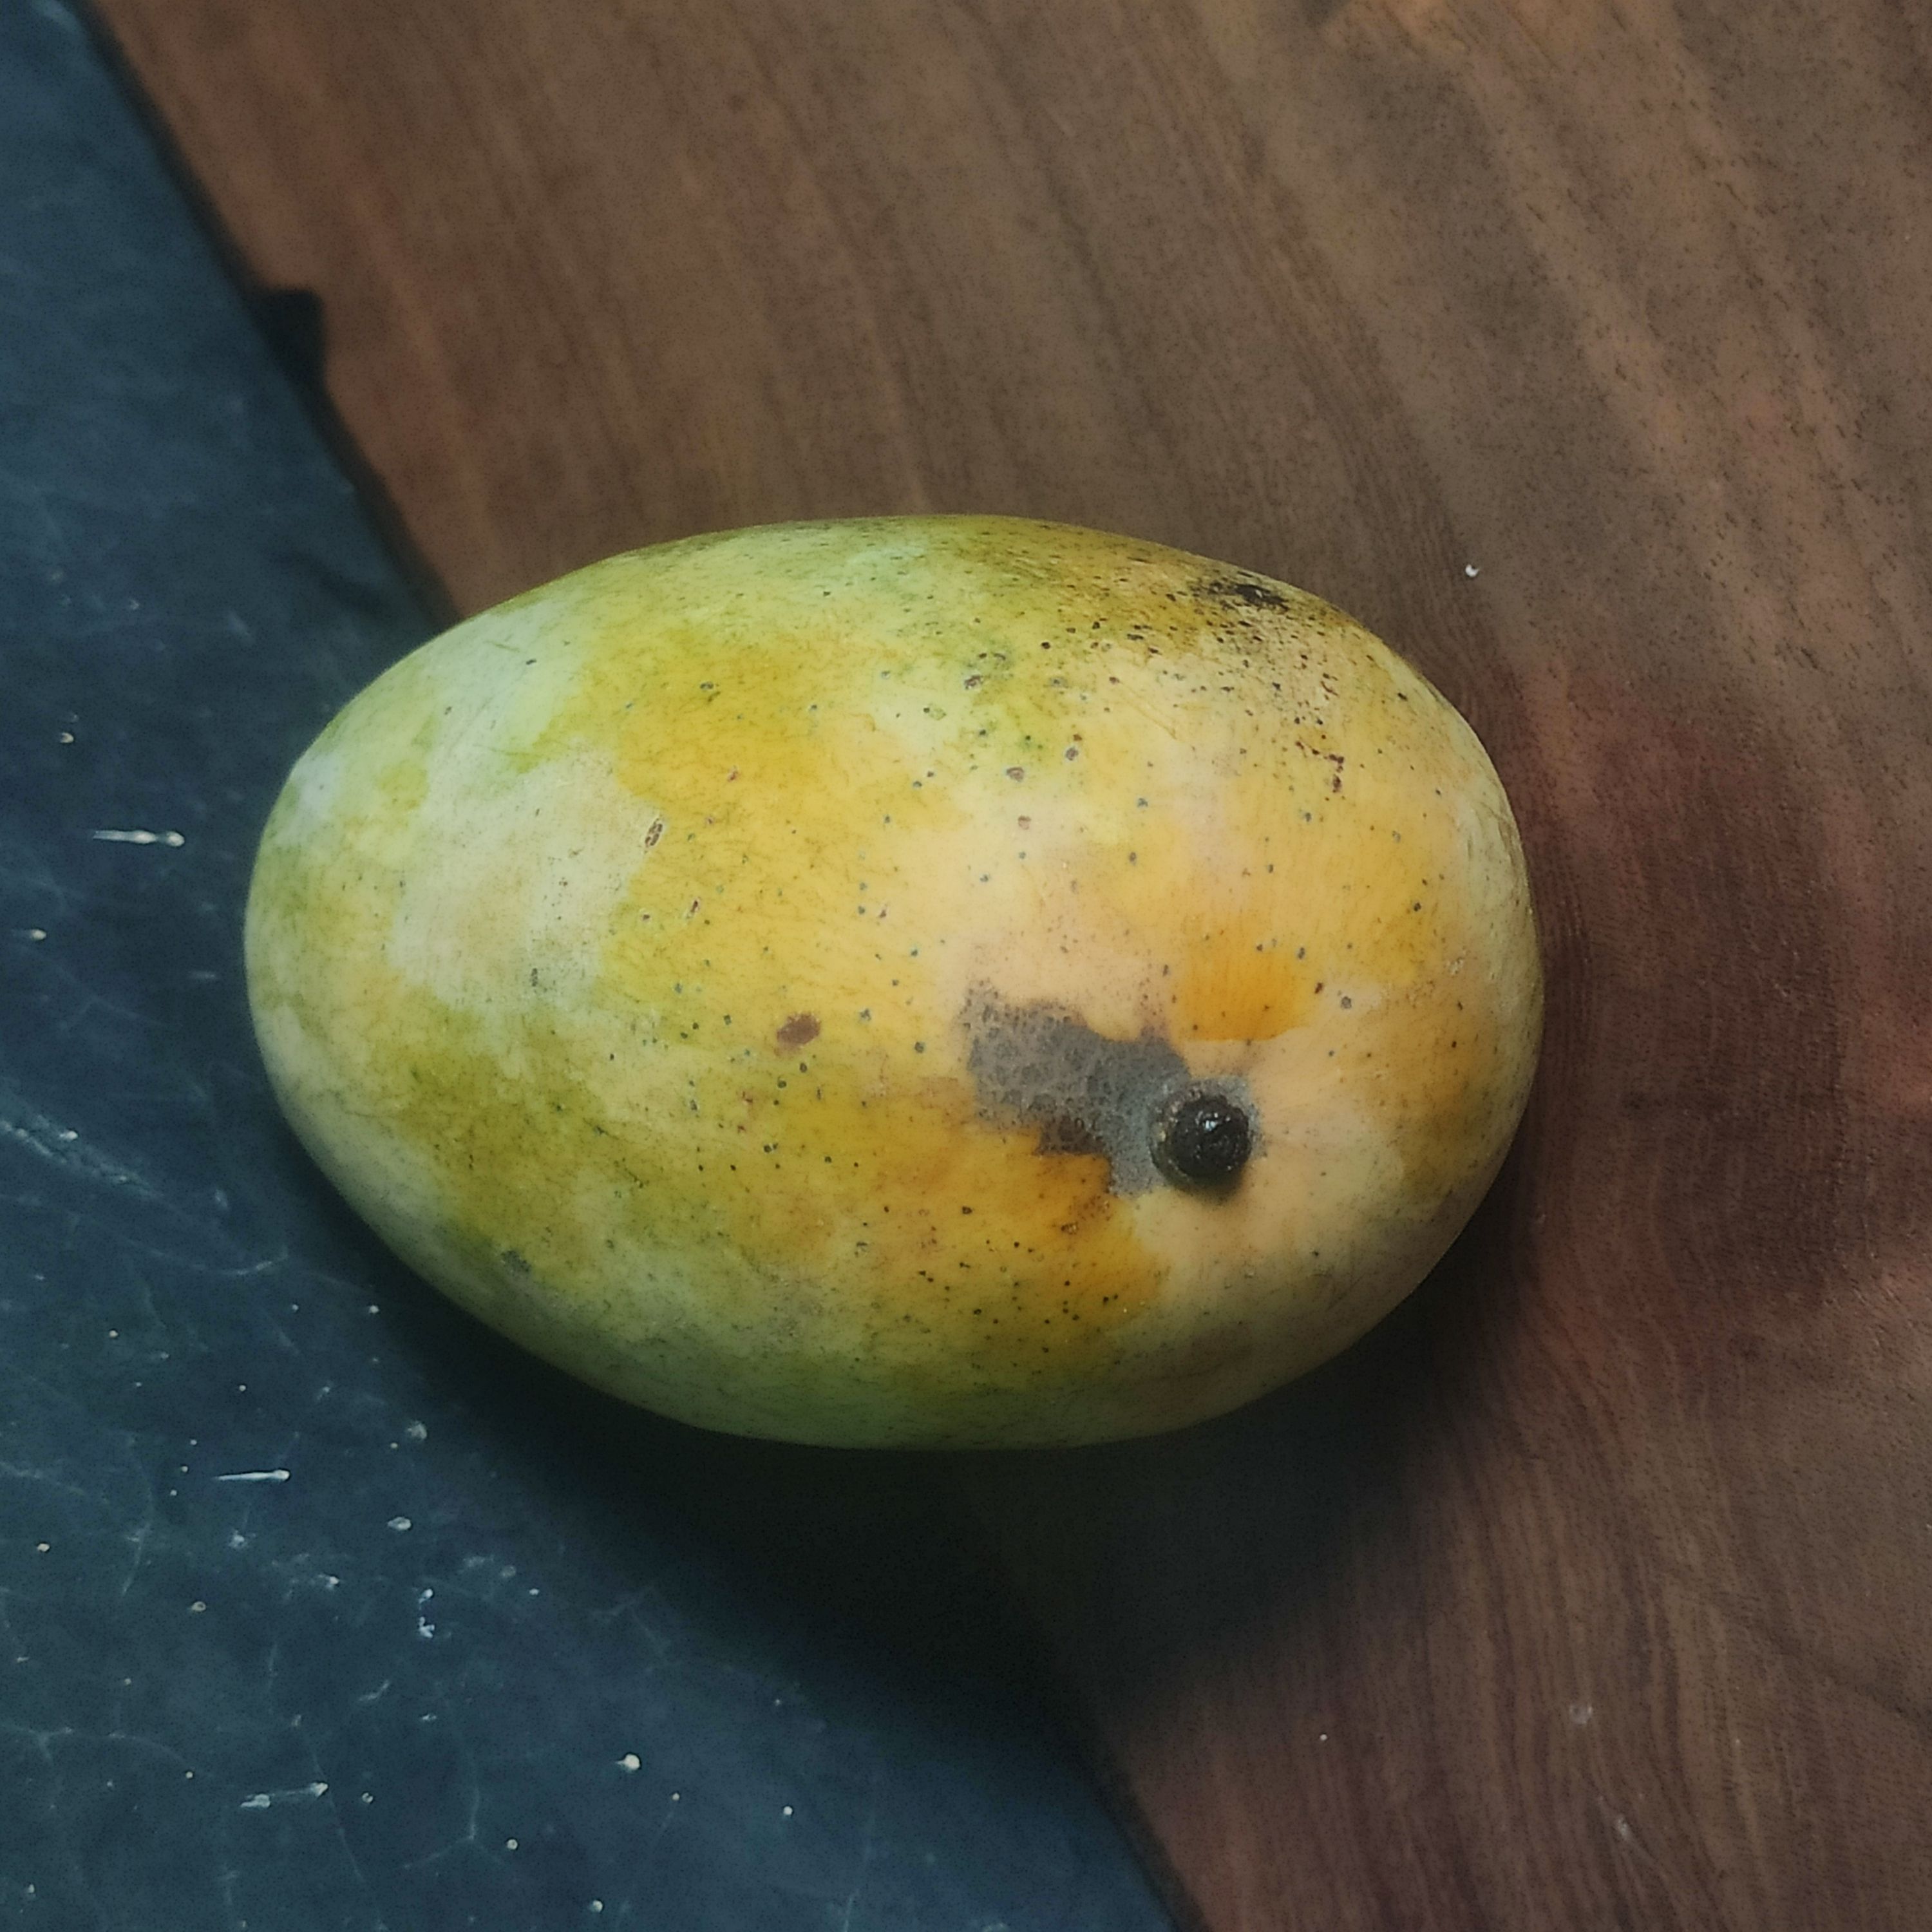
Fruit: mango
Grade: 2nd-grade